Bewafa Sanam

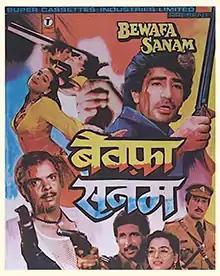
Poster

Bewafa Sanam is a 1995 Hindi-language musical thriller film directed and produced by Gulshan Kumar. It stars his younger brother Krishan Kumar, Shilpa Shirodkar, Aruna Irani, Beena Banerjee, Shakti Kapoor and Kiran Kumar. The screenplay was written by Sachin Bhowmick, dialogues by Madan Joshi, and story by Gulshan Kumar.